Itambé

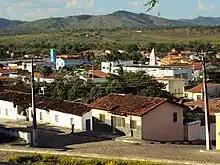

Itambé is a municipality in the state of Bahia in the Northeast Region of Brazil.